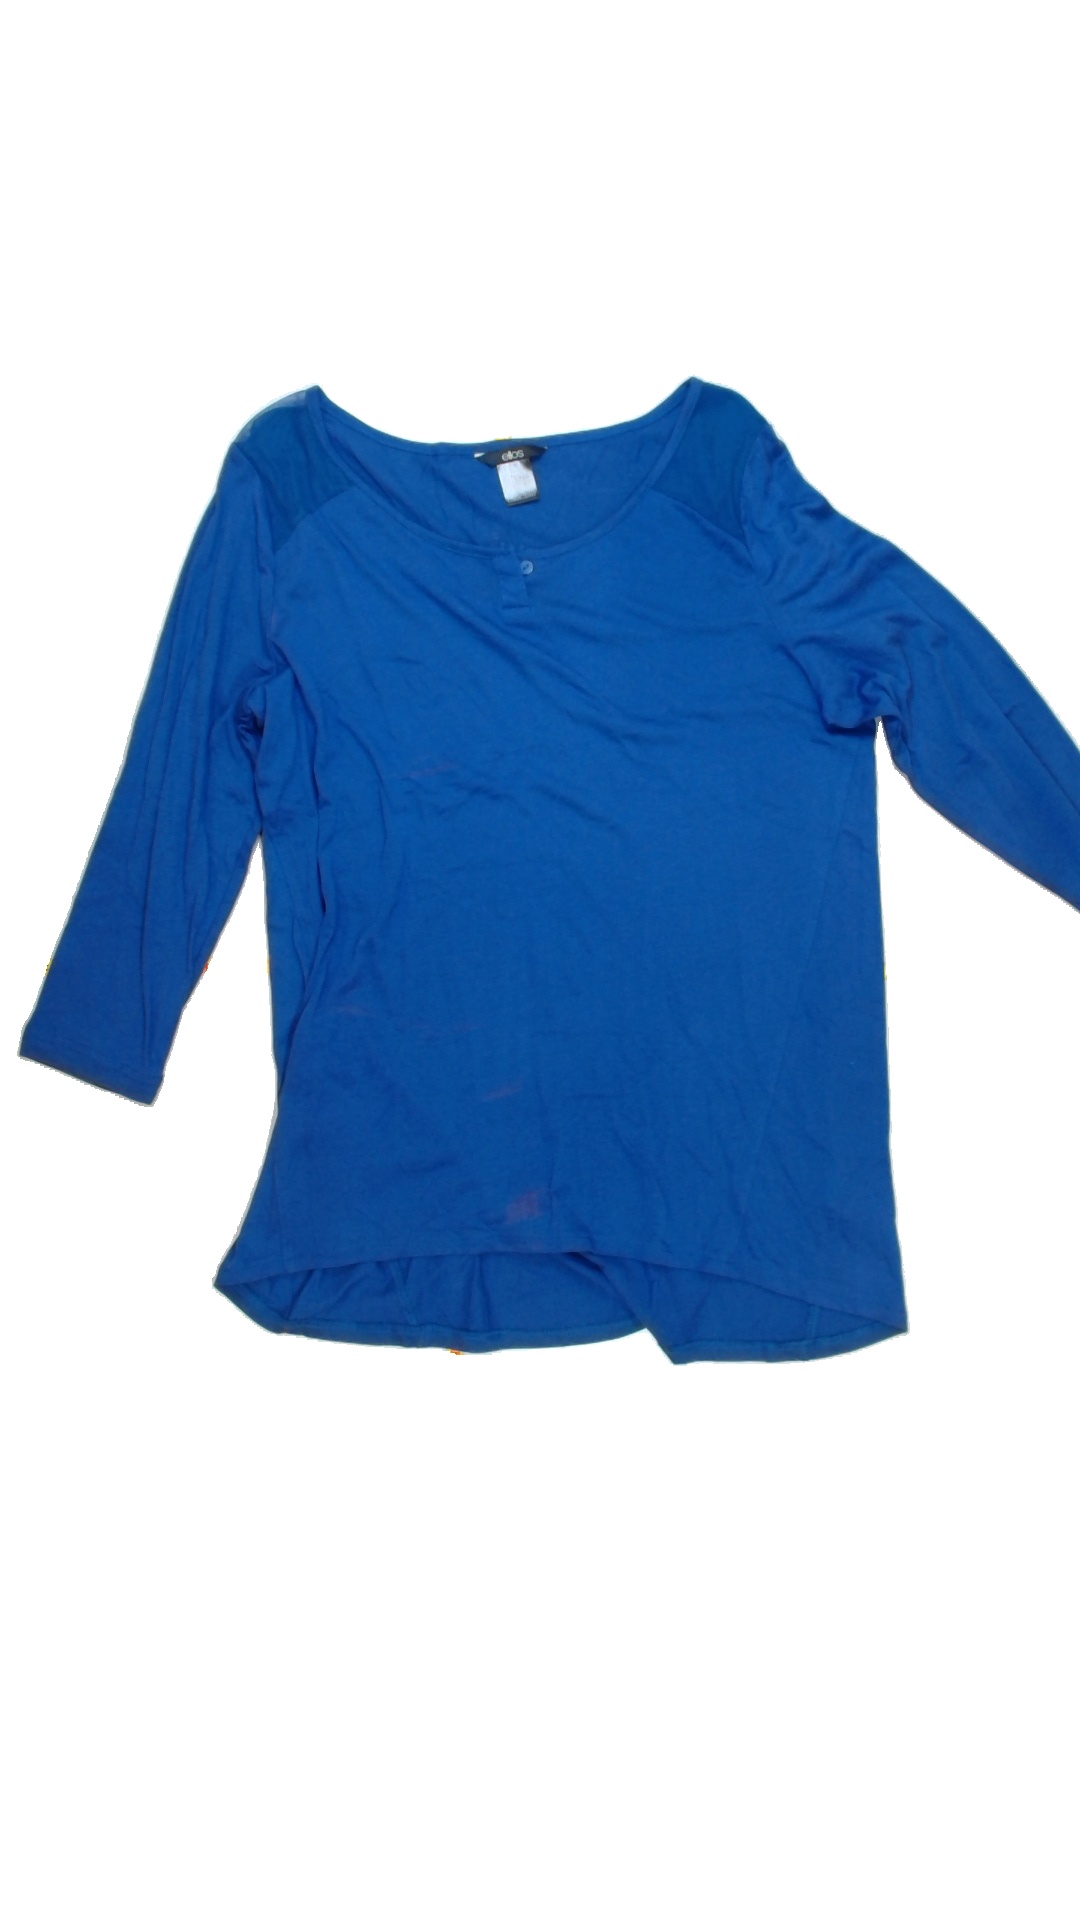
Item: Top (Ladies)
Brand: Ellos
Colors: Purple
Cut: C-collar
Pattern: Plain
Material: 100% cott
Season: All
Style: No trend
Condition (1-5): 4
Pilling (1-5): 5
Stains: Yes
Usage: Repair
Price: <50